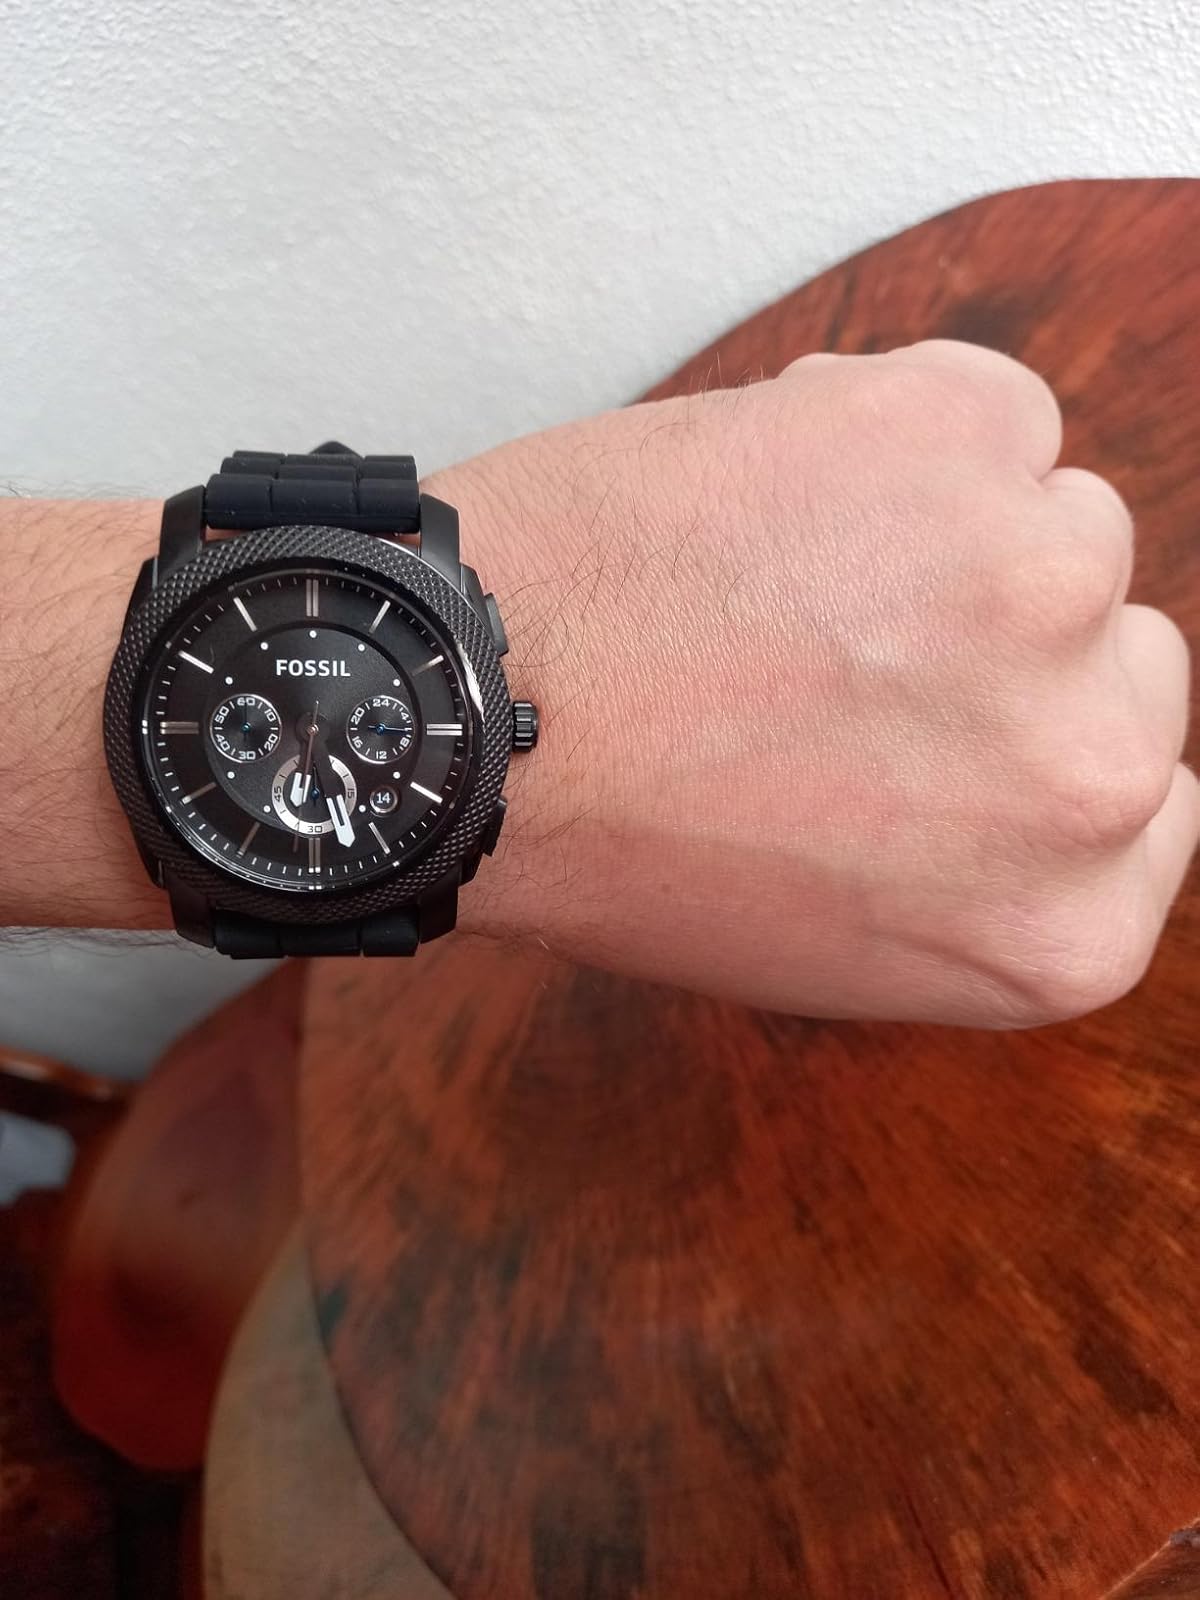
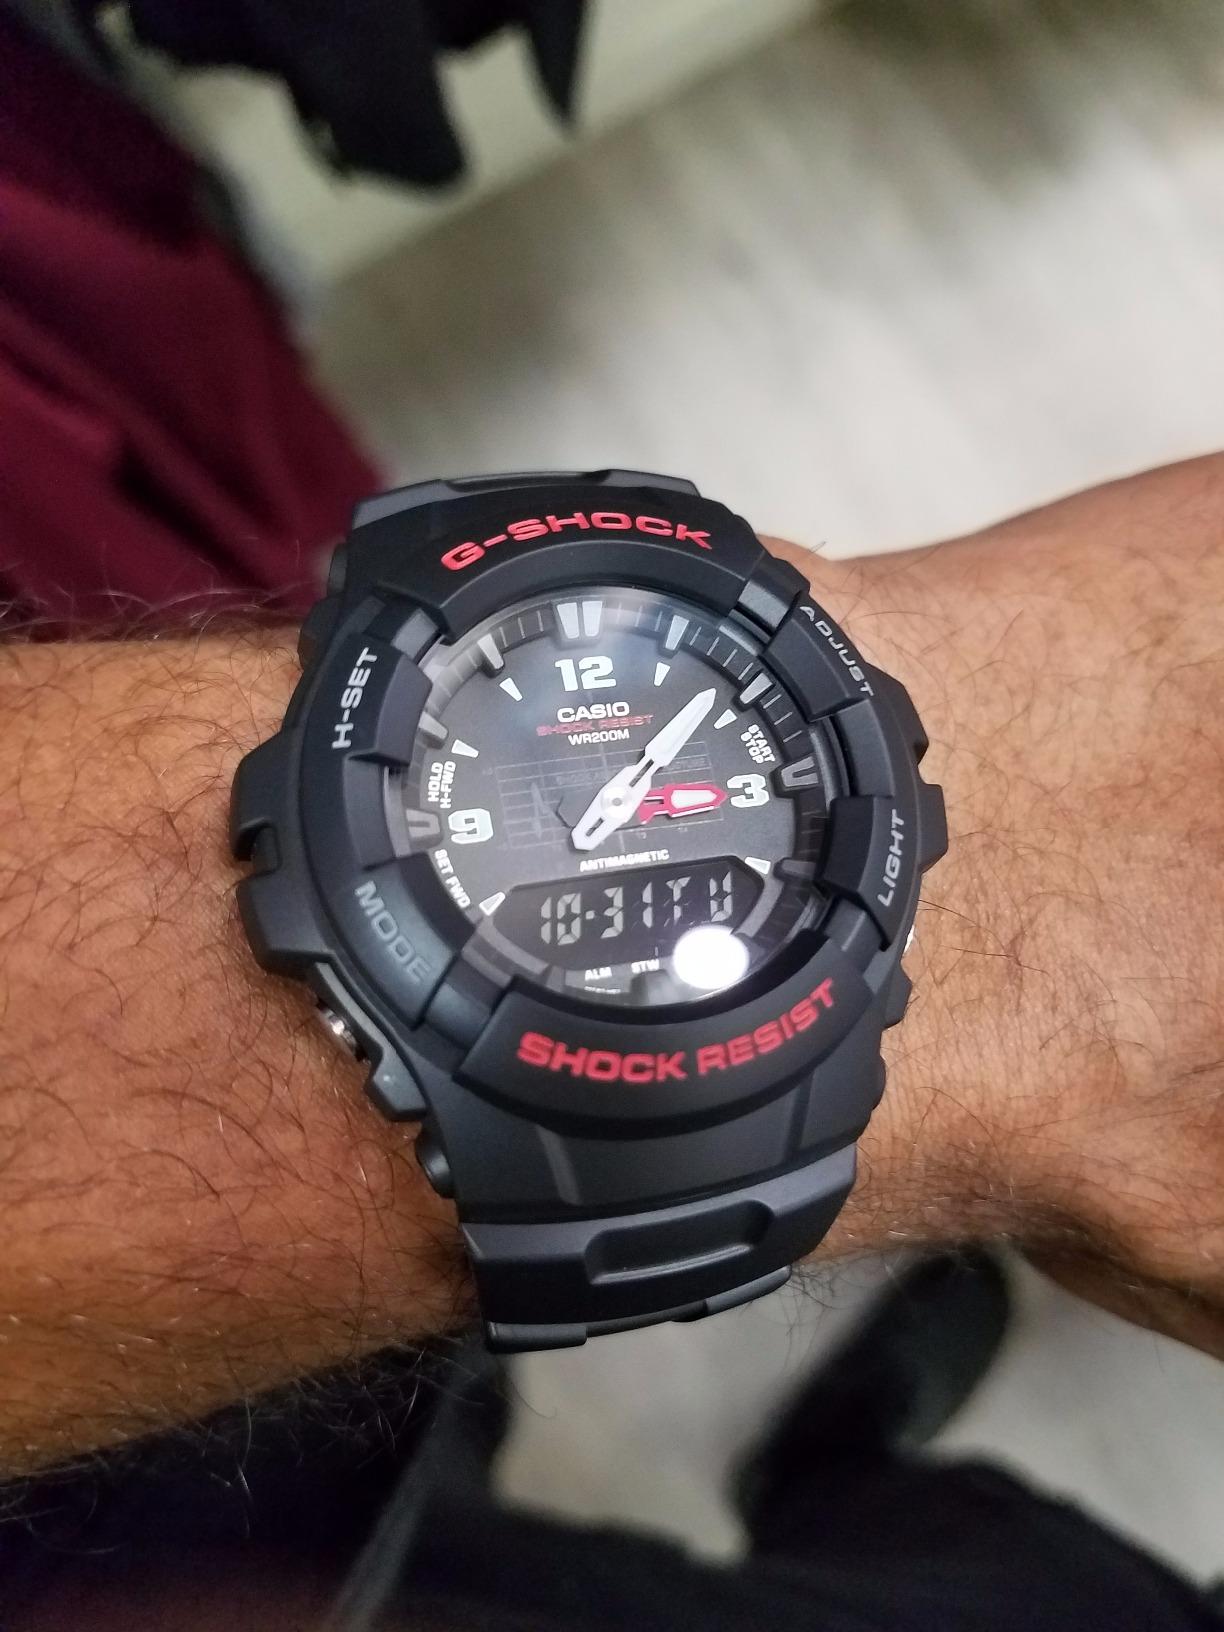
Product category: accessories_watch
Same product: no